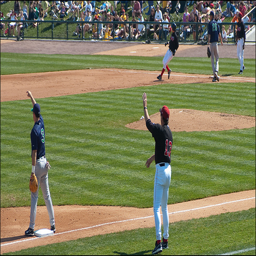
A group of baseball players standing on top of a field.
Baseball players making hand motions during game with crowd looking on.
The baseball players in the outfield have hands raised for a reason.
A third base coach signaling to his player to stop running in a baseball game.
A game of baseball being played by baseball players.